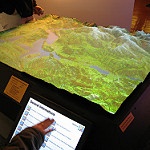
Label: glacier